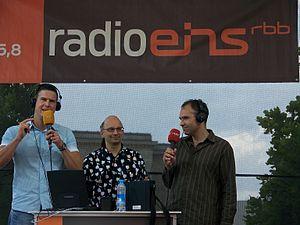
Radio Eins est une radio publique thématique allemande créée en 1997, du groupe Rundfunk Berlin-Brandenburg.